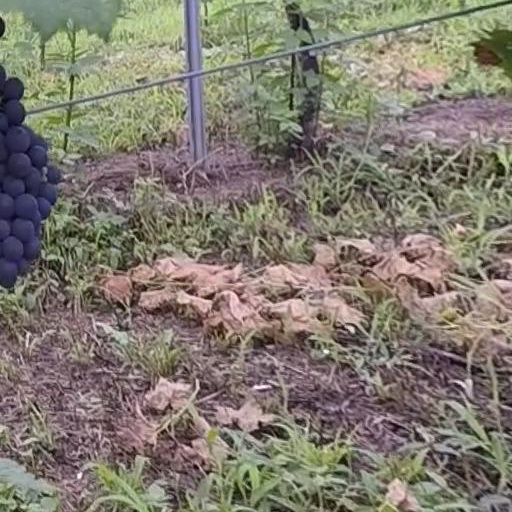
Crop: grape